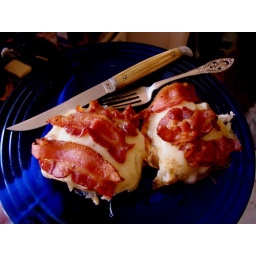
Arrange on blue plate in a sunbeam and add the hardware